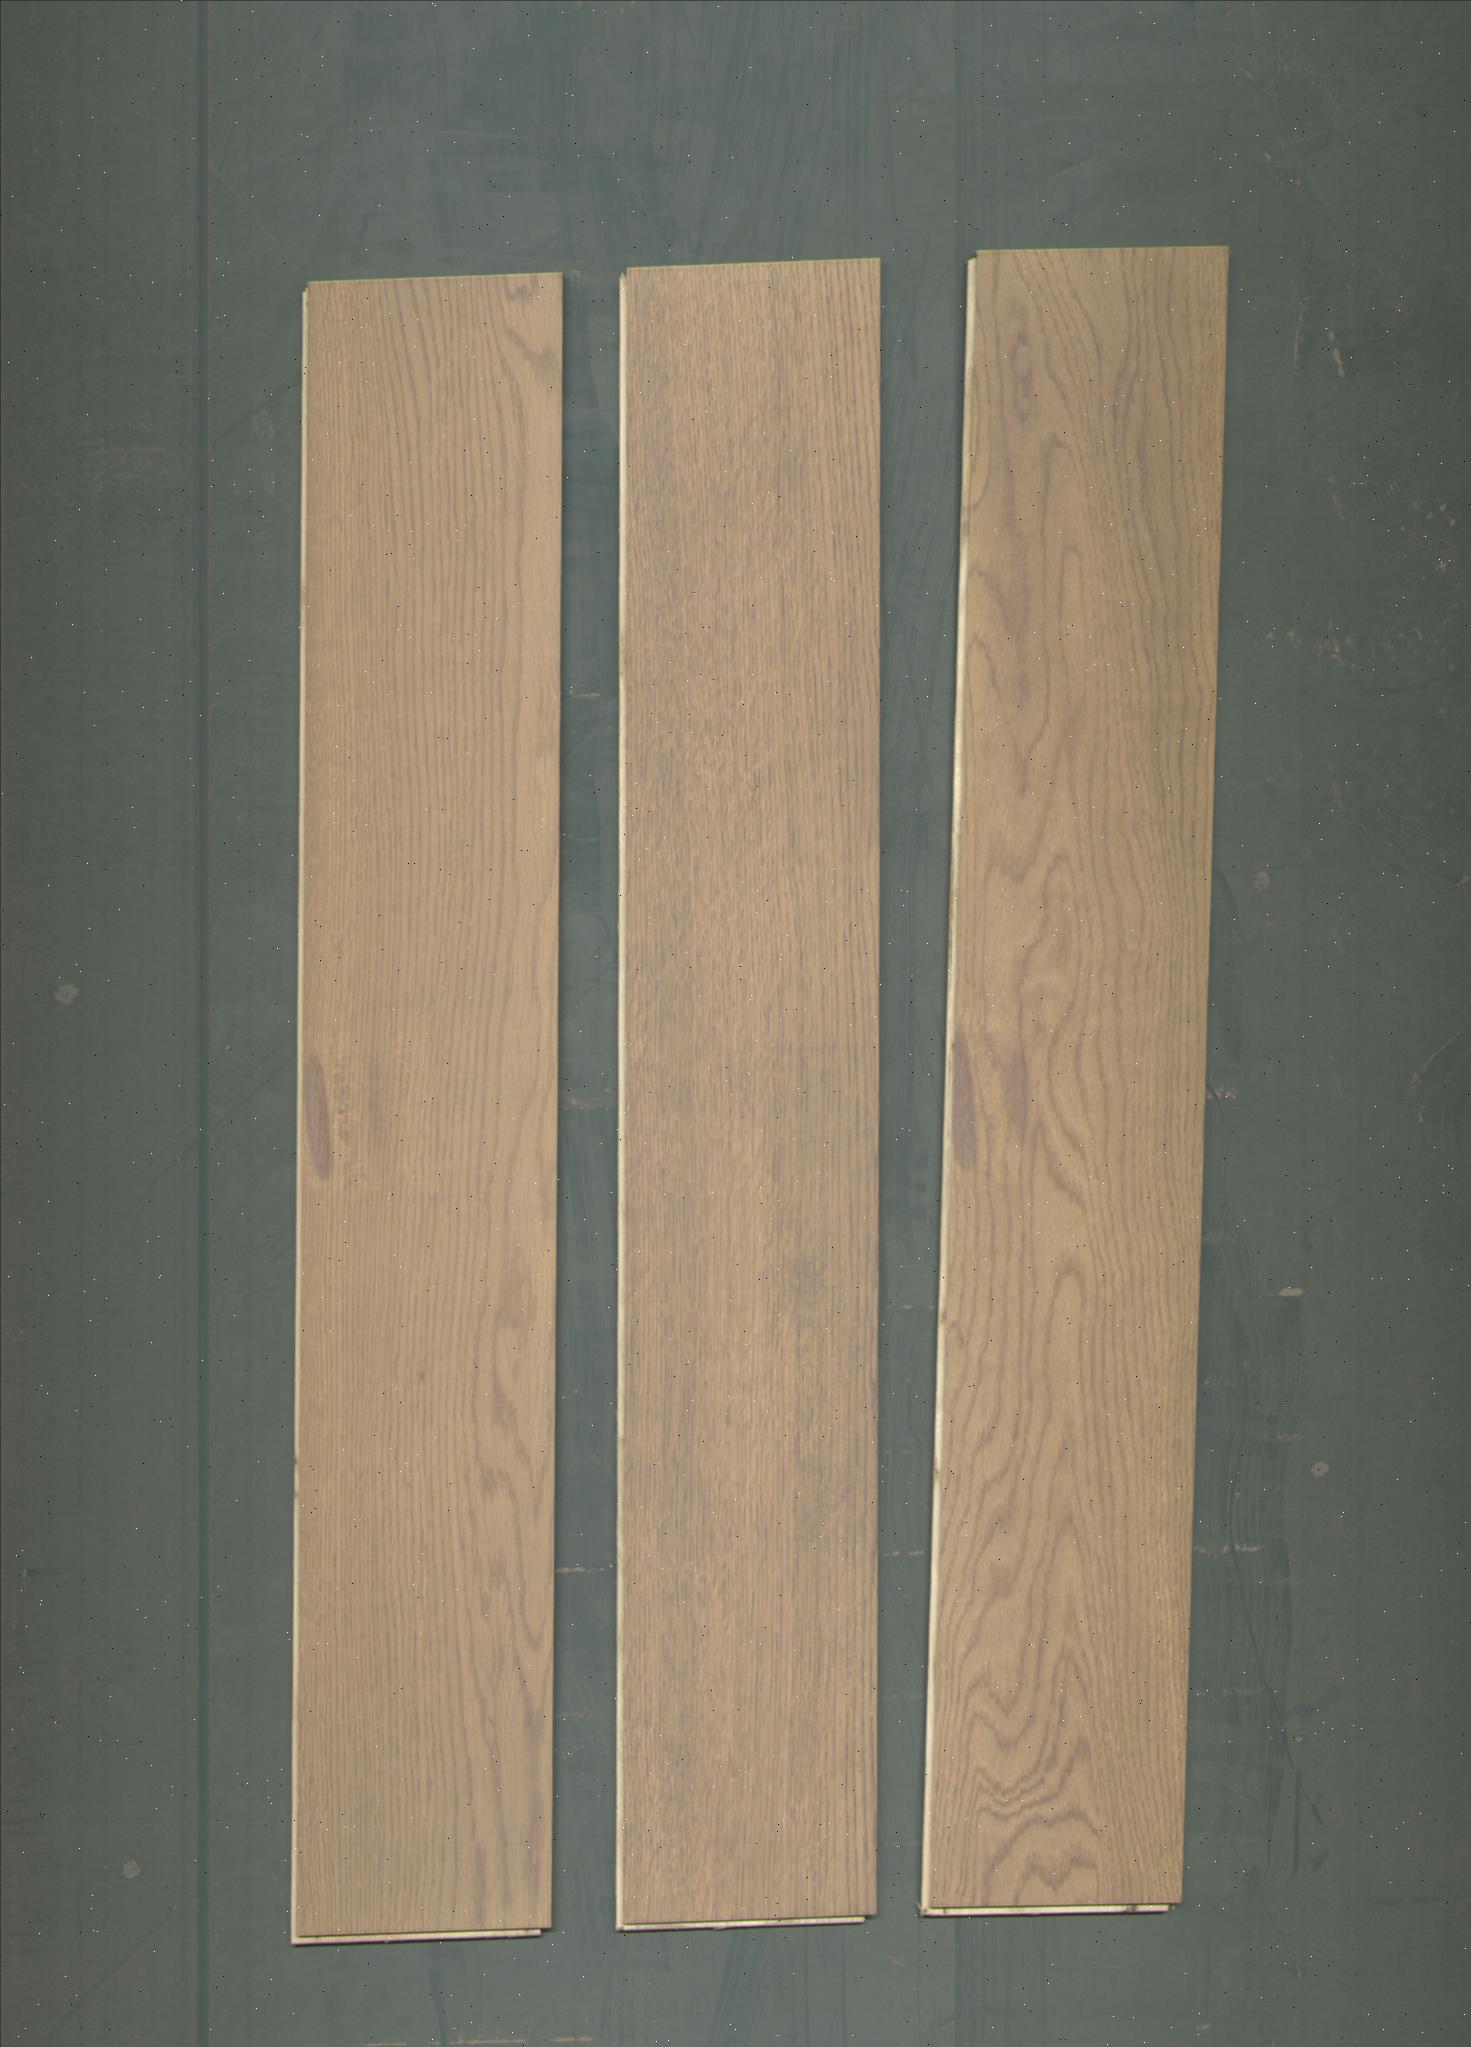
Label: mixers